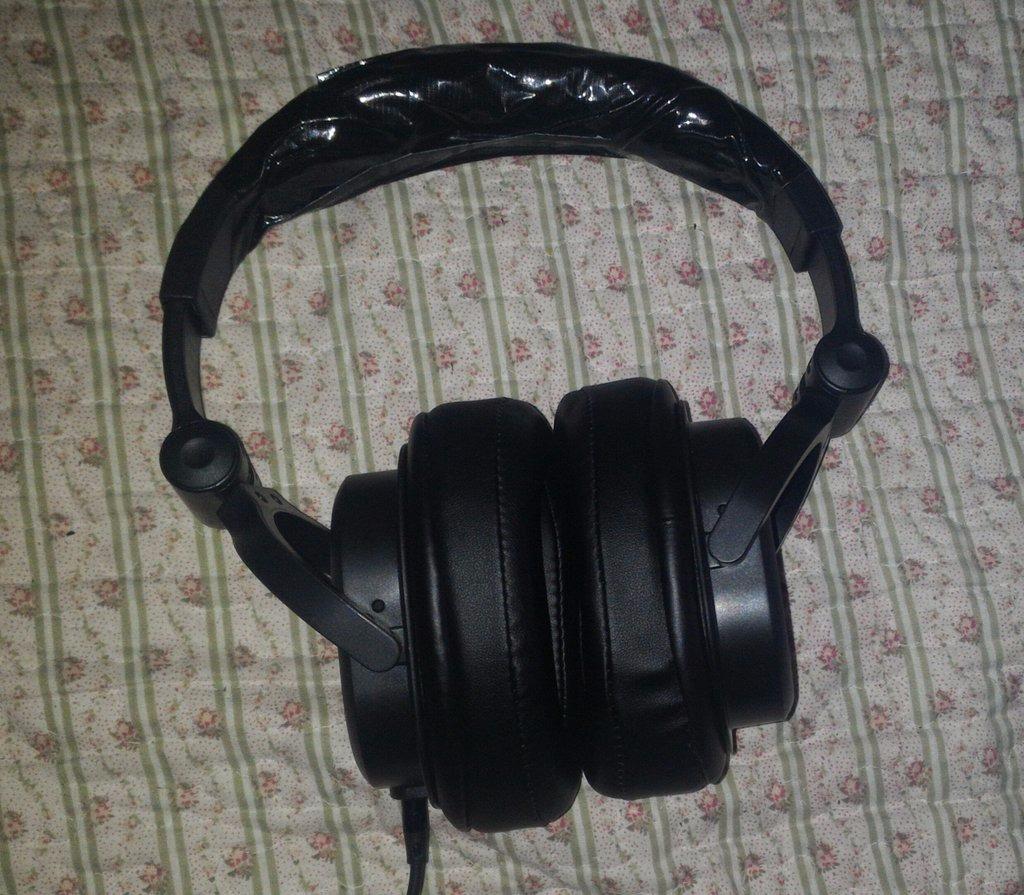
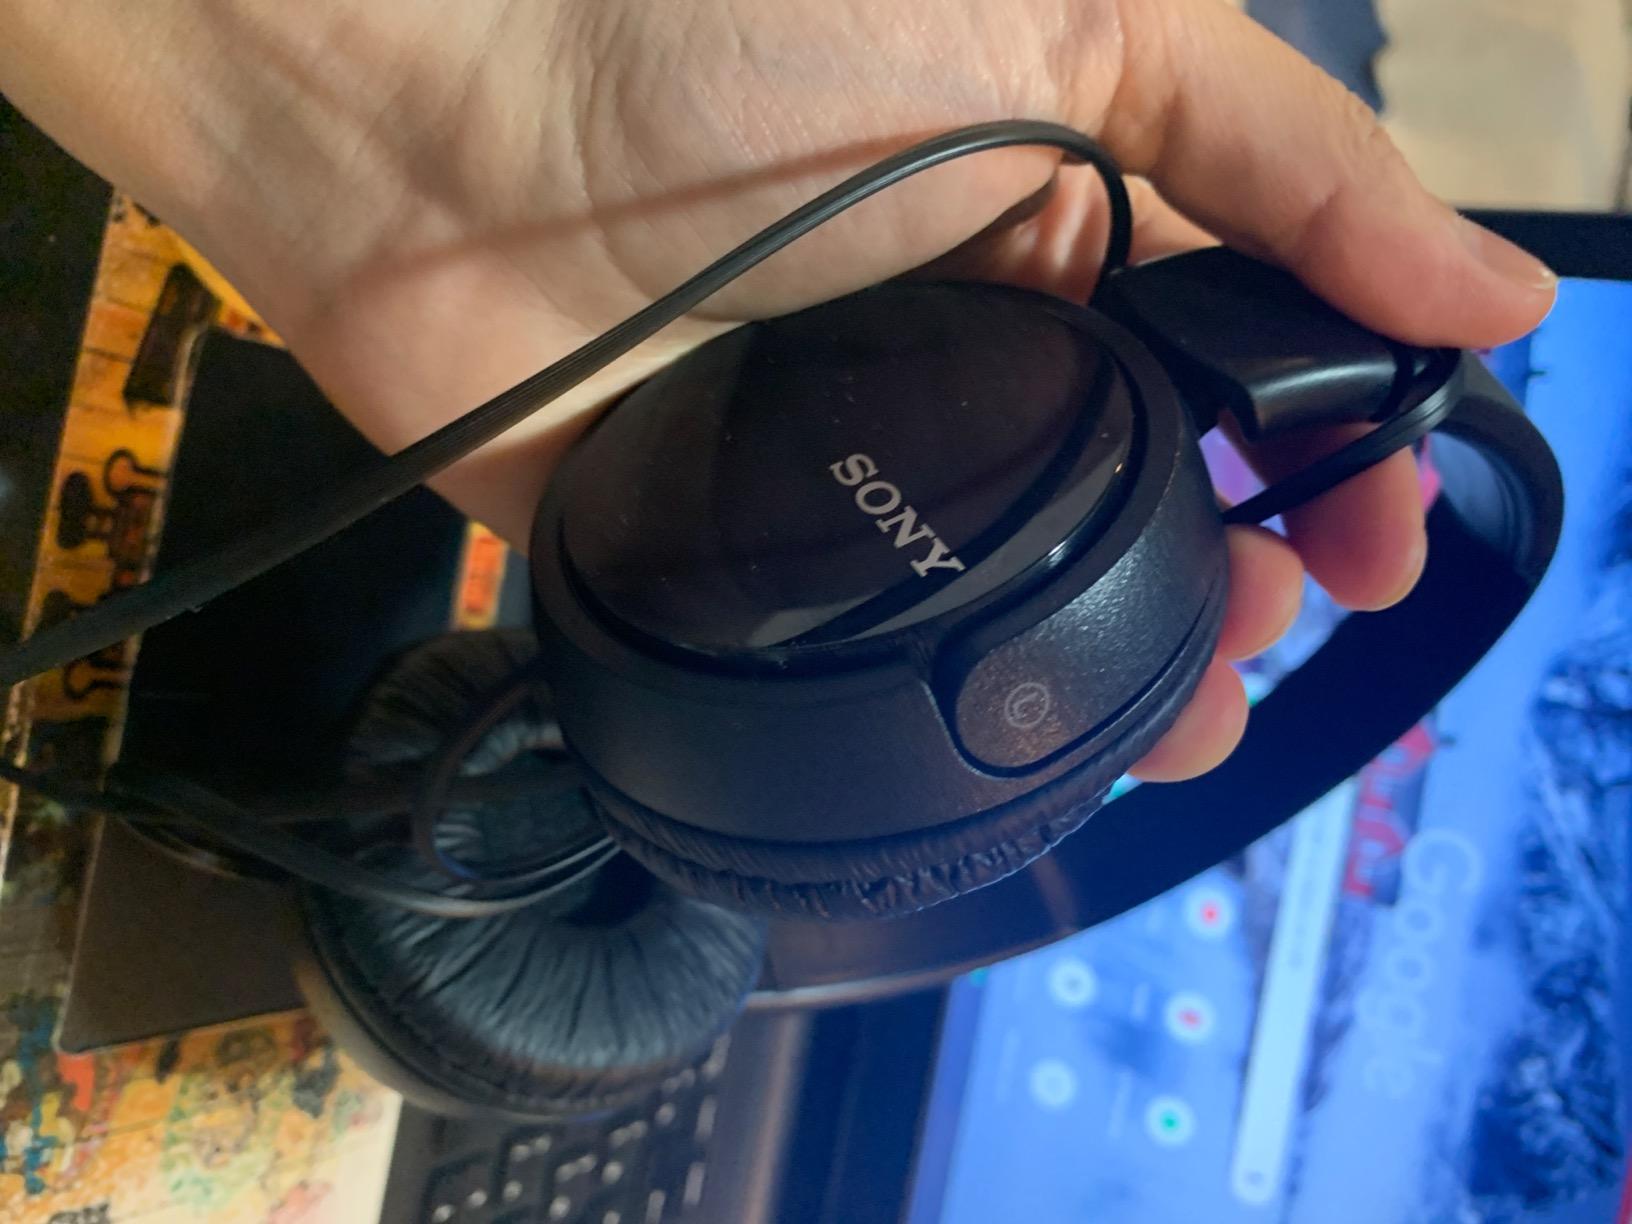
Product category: headphones
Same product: no